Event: Nepal Earthquake
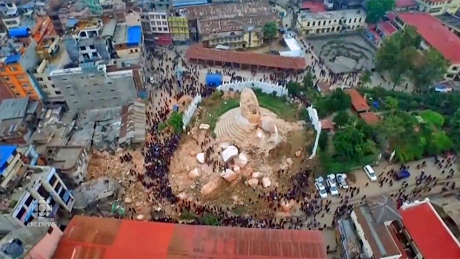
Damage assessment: damage